Douglas Bruce

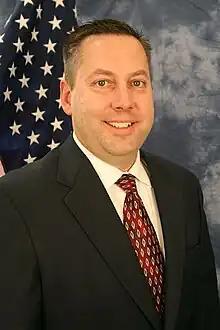
Attorney and Air Force veteran Mark Waller ("pictured") defeated Bruce for the 2008 Republican Party nomination for the state house.

Bruce announced in November 2007 that he would stand in the 2008 general election for the House District 15 seat. He faced a challenge for the Republican nomination from attorney and Iraq War veteran Mark Waller. Bruce funded his own campaign with over $30,000 of personal funds, refusing to accept private campaign donations; Waller, however, received endorsements or contributions from at least five sitting state representatives, and Colorado Attorney General John Suthers. Waller received 57% of the vote at the Republican assembly in March, claiming the top line on the August Republican primary ballot; he did not differ publicly with Bruce on political positions, but argued that Bruce's temperament caused him to be an ineffective legislator.